Thomas Thurlow (bishop)

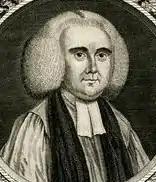

Thomas Thurlow (1737–1791) was an English Anglican bishop who served as Bishop of Lincoln and as Bishop of Durham in the late eighteenth century.